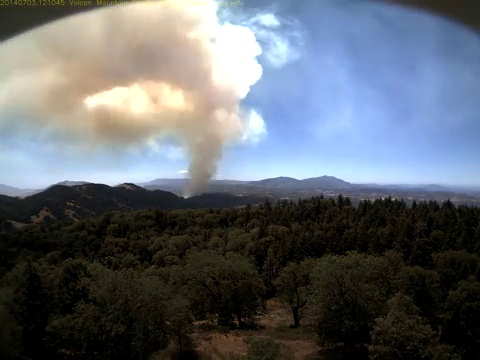
Fire: no
Smoke: yes